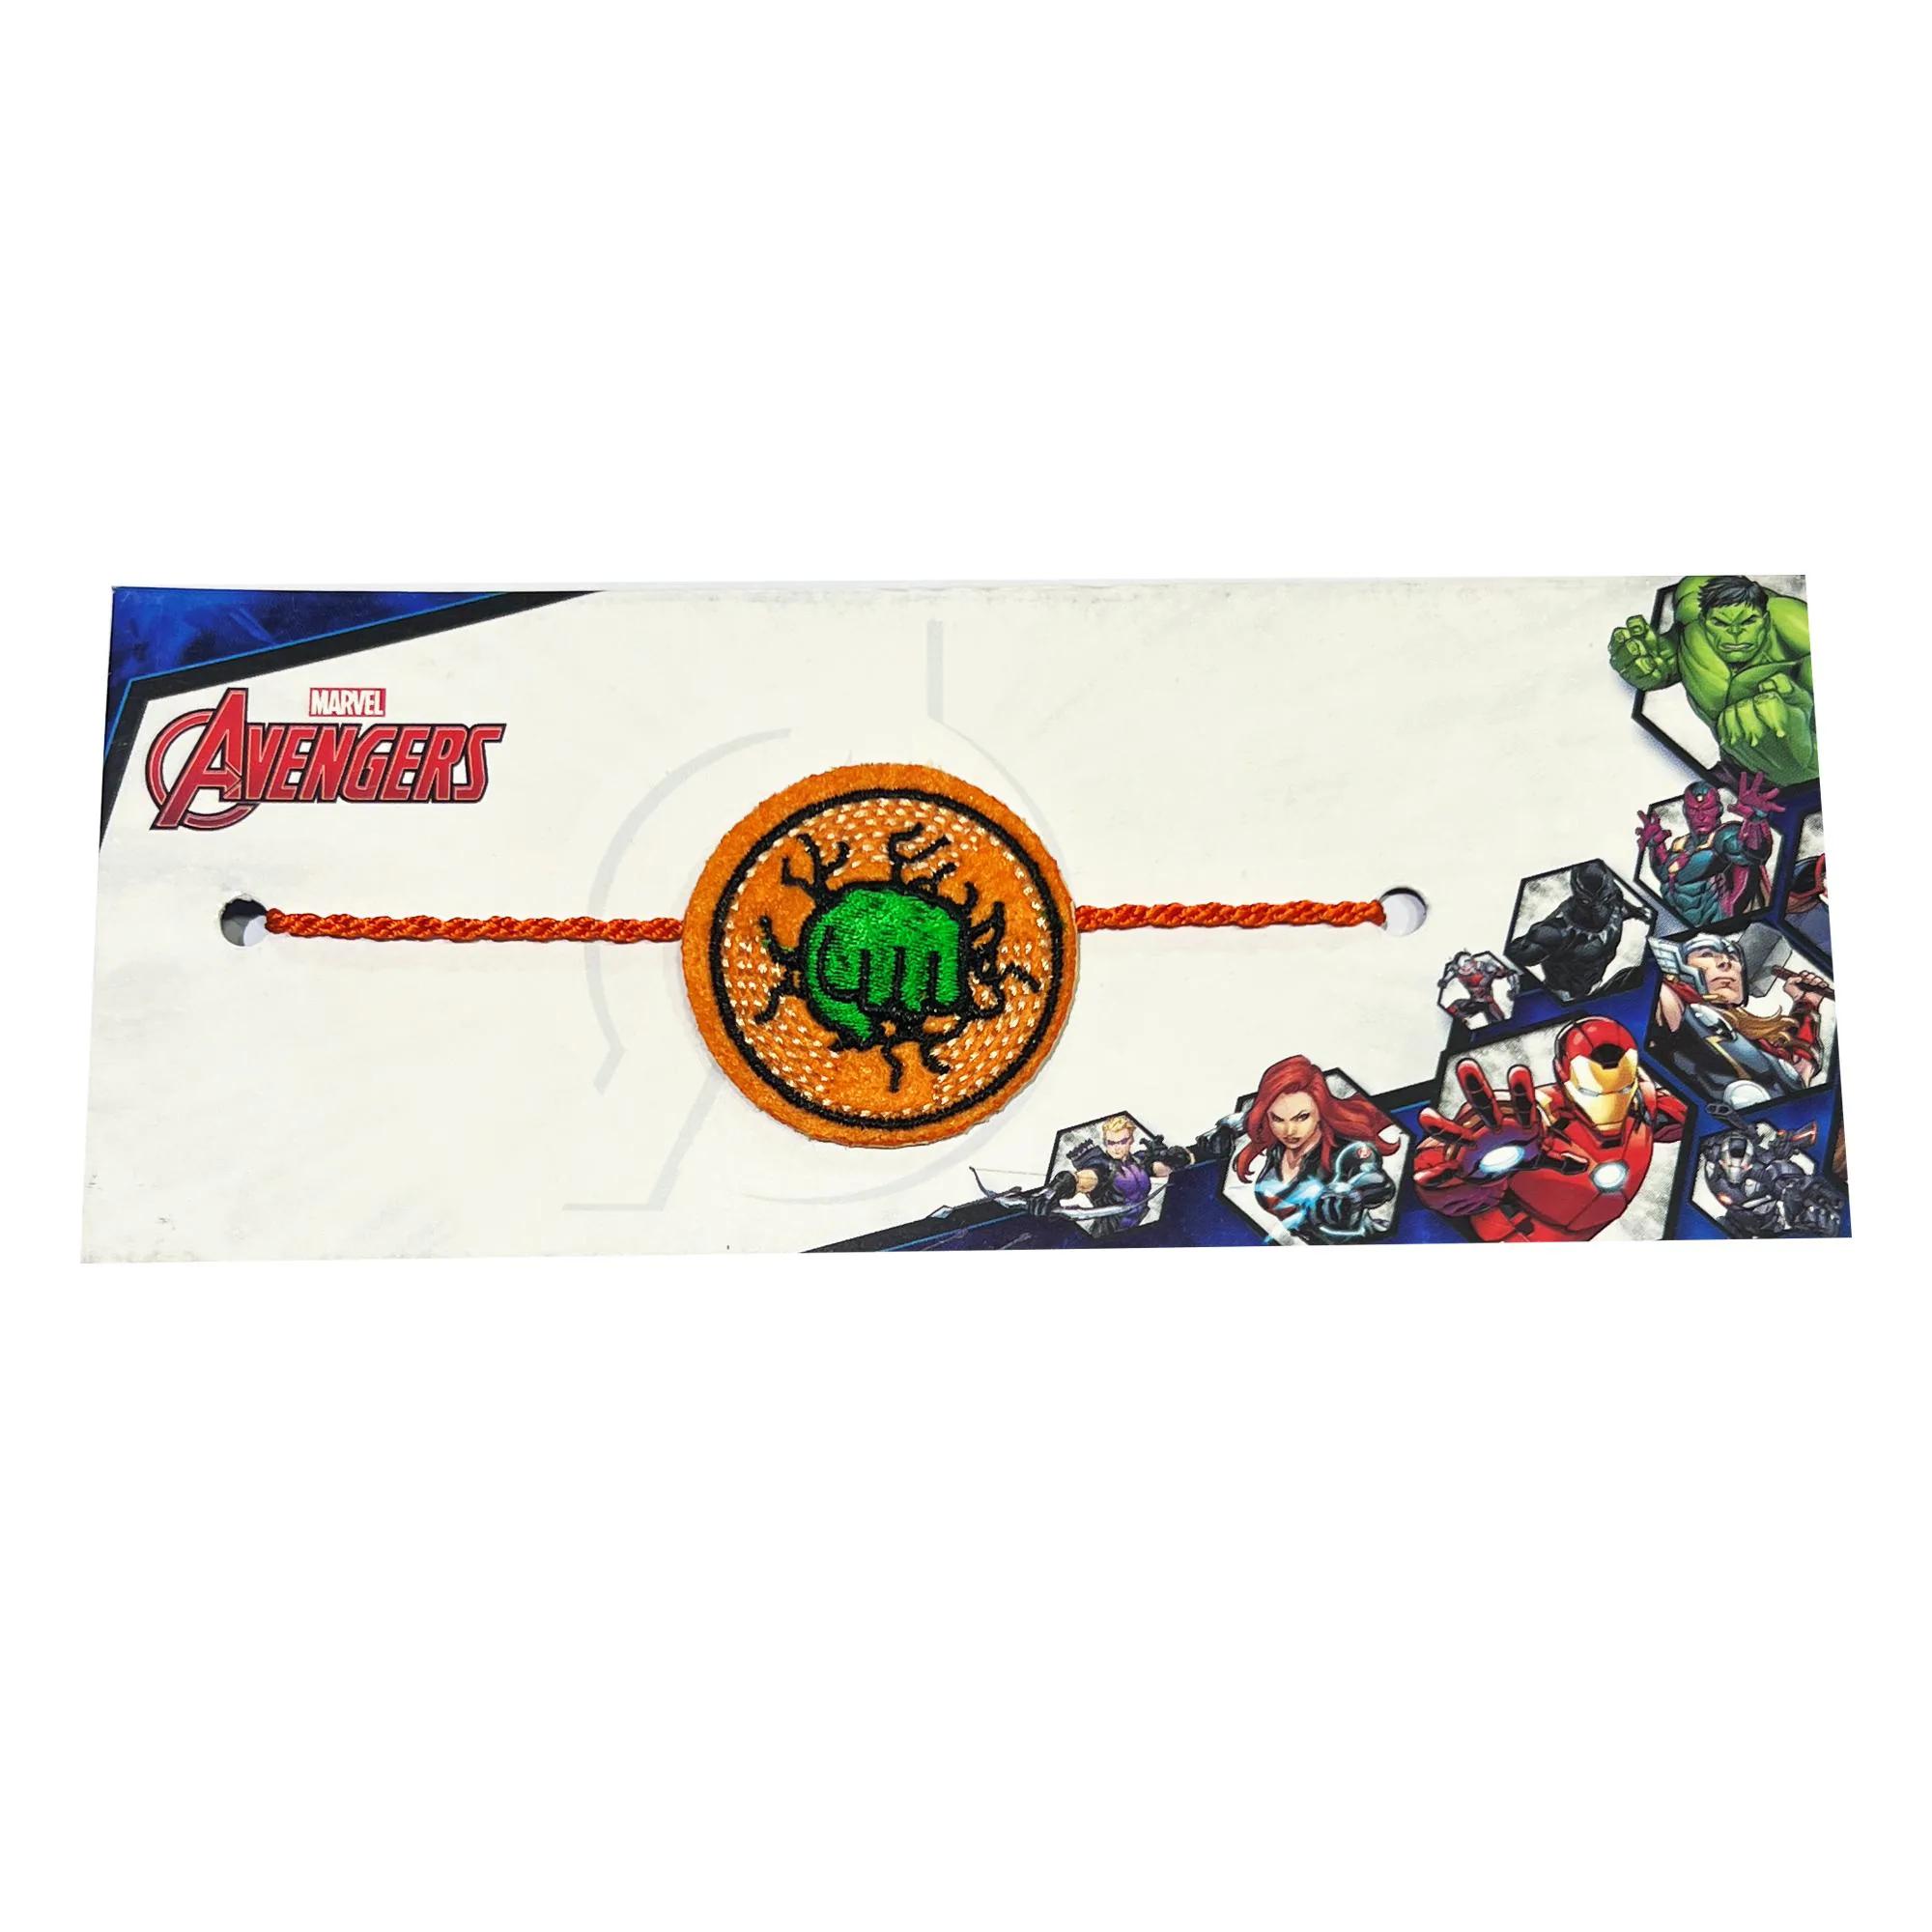
The Stone Aisle Rakhi
Type: Rakhis
Brand: The Stone Aisle
Price: Rs. 189
 Celebrate Raksha Bandhan this year with the "Friend of Spider-Man" Rakhi, a unique and fun twist on traditional Rakhis. Designed especially for fans of the beloved superhero, this Rakhi features a striking emblem that boldly declares the wearer as a "Friend of Spider-Man." Crafted with attention to detail, the vibrant colors and sturdy construction ensure it can be worn as a daily accessory even after the festival. The adjustable thread allows for a custom fit, ensuring comfort for all ages. Whether it’s a gift for your sibling or a festive addition to your Rakhi collection, this superhero-themed friendship band is the perfect choice to honor the special bond between brothers and sisters in a fun and memorable way.
Features: Unique Design: Showcases a vibrant \Friend of Spider-Man\ emblem, perfect for young fans of the iconic superhero.,Quality Craftsmanship: Made with high-quality materials, ensuring durability and comfort during wear.,Adjustable Size: Features an adjustable red thread that fits effortlessly on any wrist size, making it ideal for kids and teens alike.,Perfect for Raksha Bandhan: A great way to celebrate the festival with a touch of superhero charm, emphasizing the protective bond between siblings.,Collectible Item: Not just a Rakhi, but also a keepsake that Spider-Man enthusiasts can cherish as part of their collection.